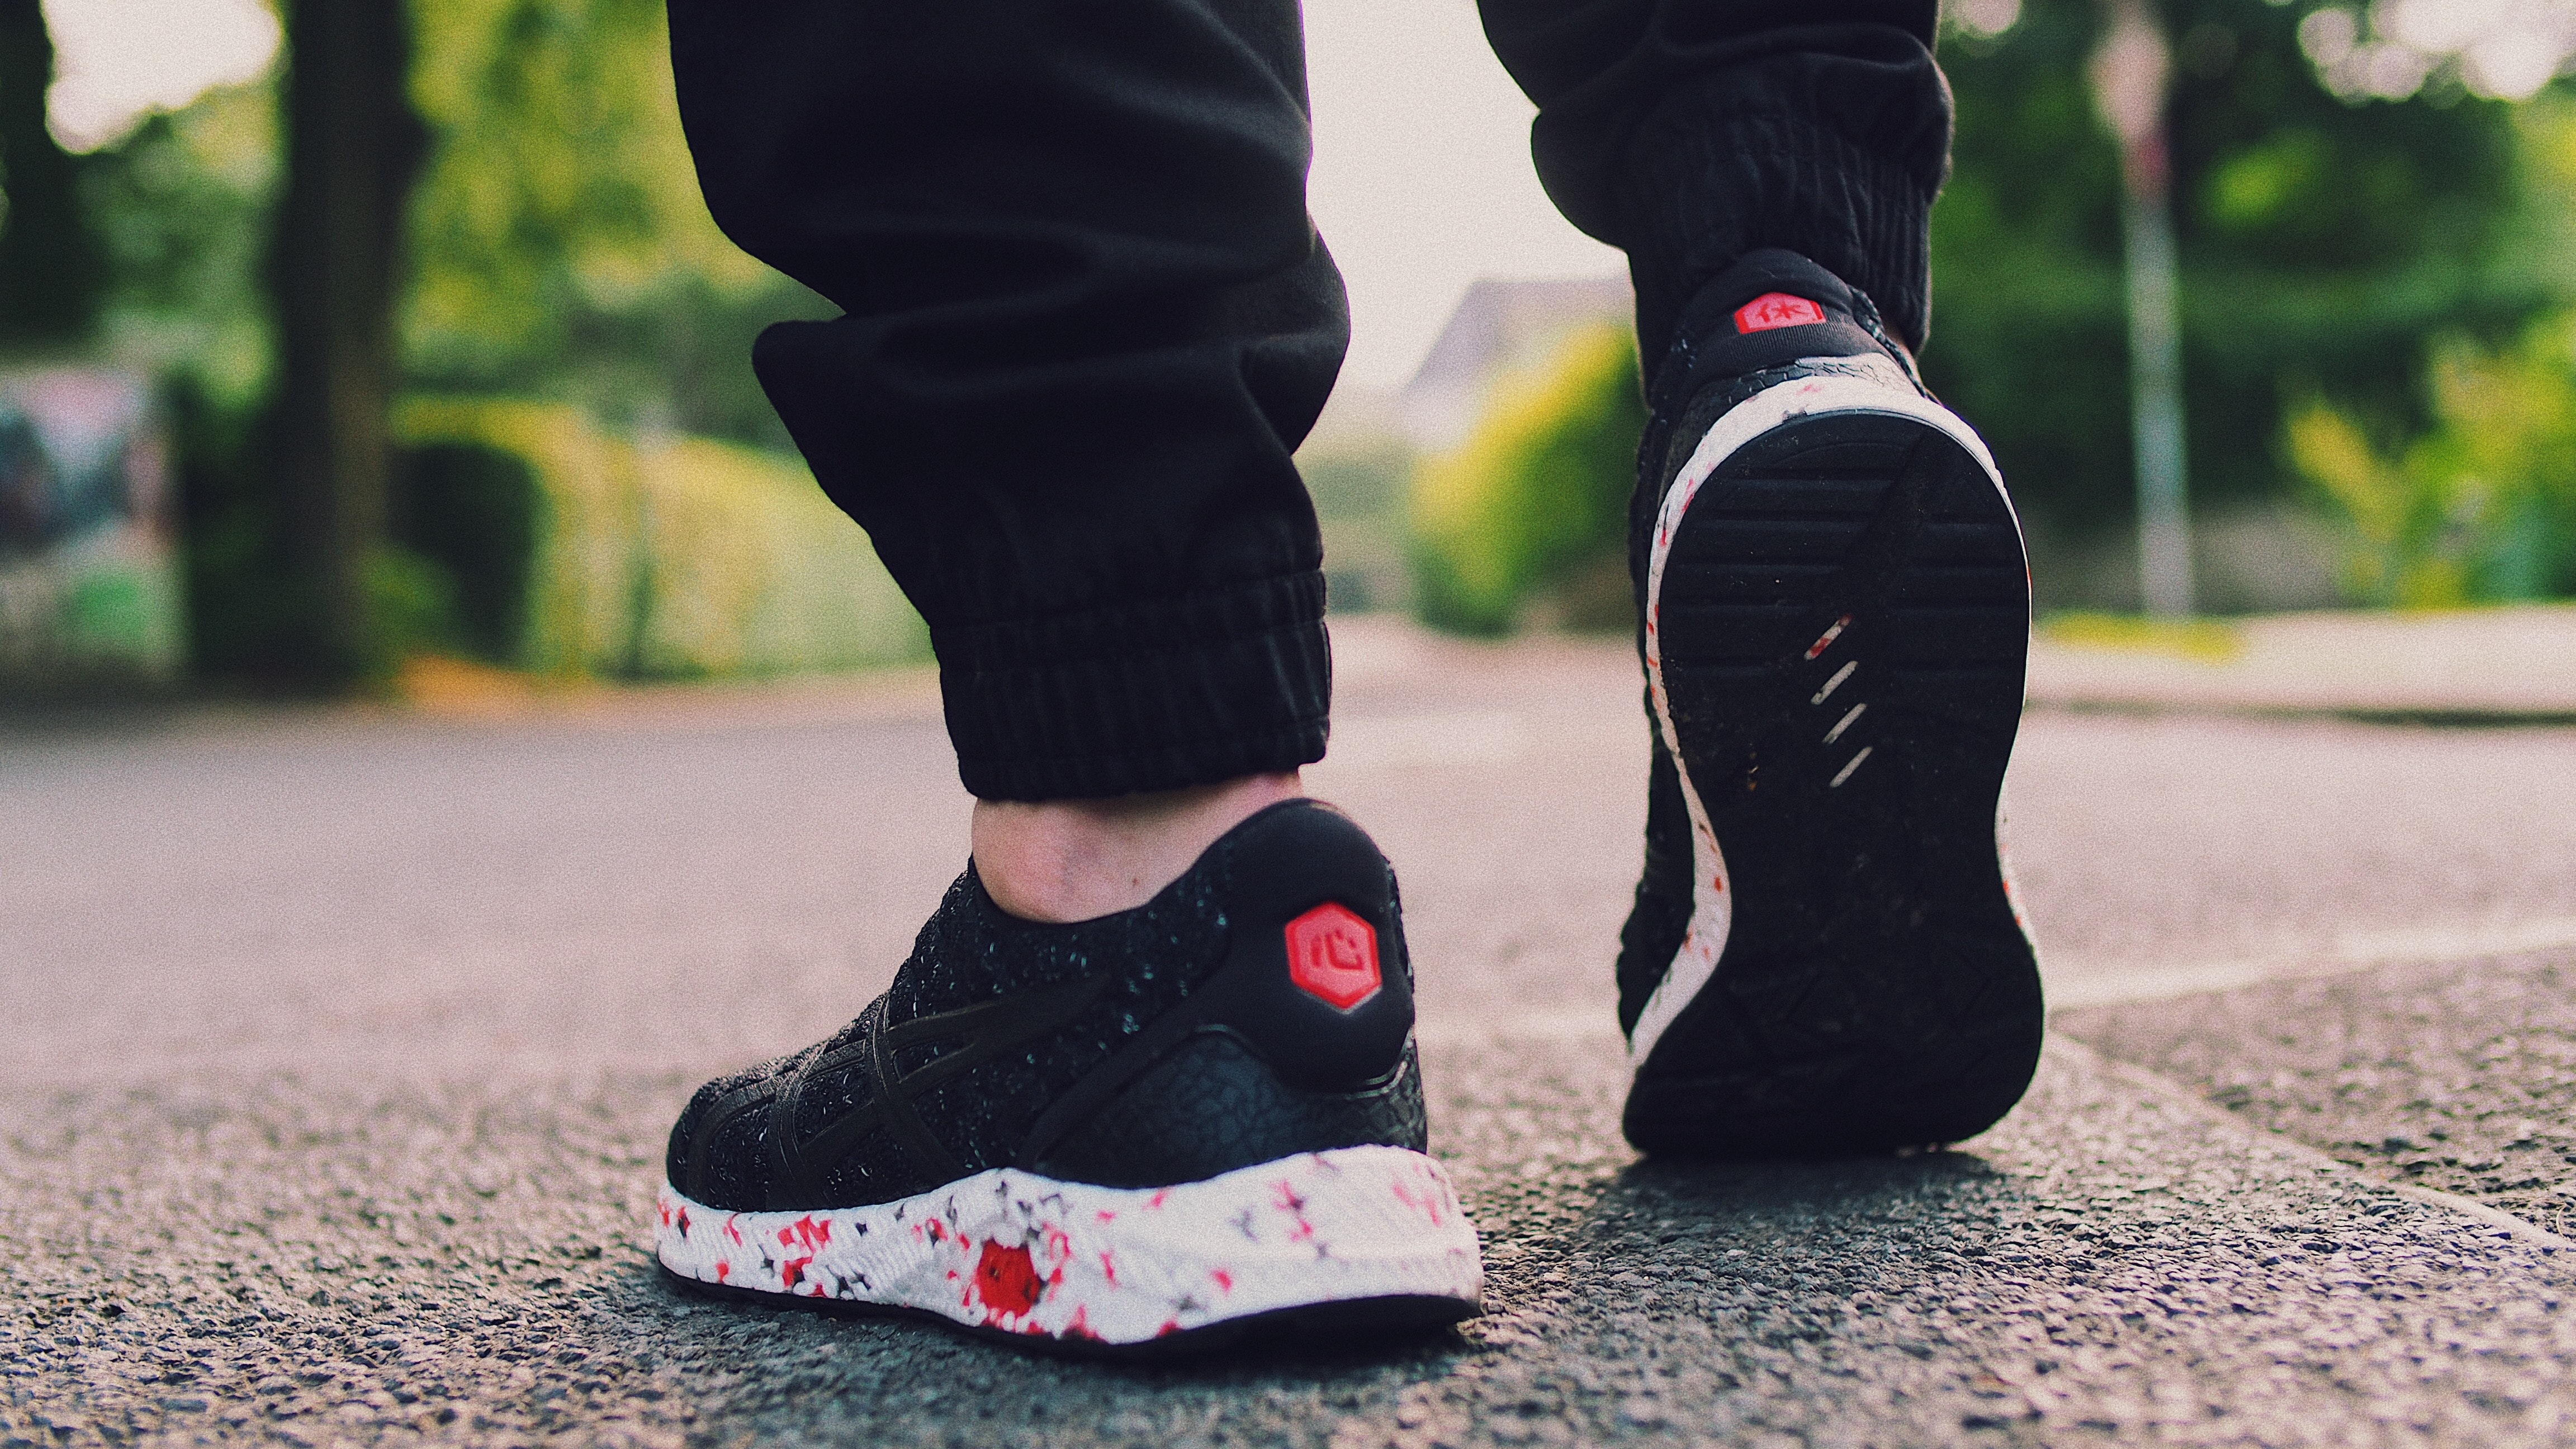
footwear, shoe, leg, fashion accessory, sneakers, outdoor shoe, recreation, joint, girl, foot, fun, jeans, trousers, human leg